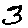
Label: 3